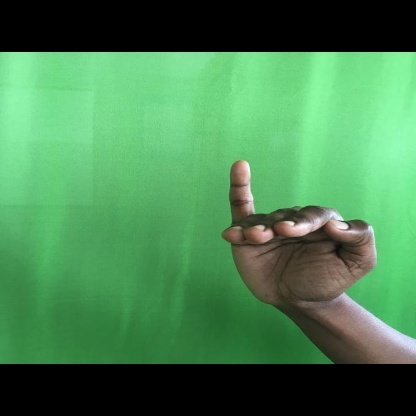
Mudra: Hamsapaksha